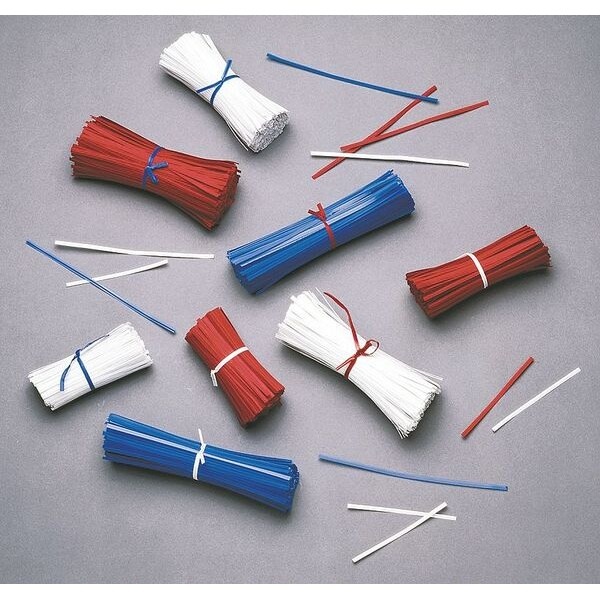
4" Wire In Plastic Twist Ties, Pk10000
Cover Material Plastic, Product Form Tie, Length 4 in, Width 1/4 in, Core Material Wire, Blue, Package Configuration Carton, Max. Bundle Dia. 2 in, Twist Ties, FDA Compliant No, Package Quantity 10000 graingerSKU: , mscSKU: , zoro_no: G0226046, mongo_id: 65bbe6673aaddbd5a9029e03
Brand: Zoro Select
Category: Home & Garden > Kitchen & Dining > Food Storage Accessories > Twist Ties & Bag Clips